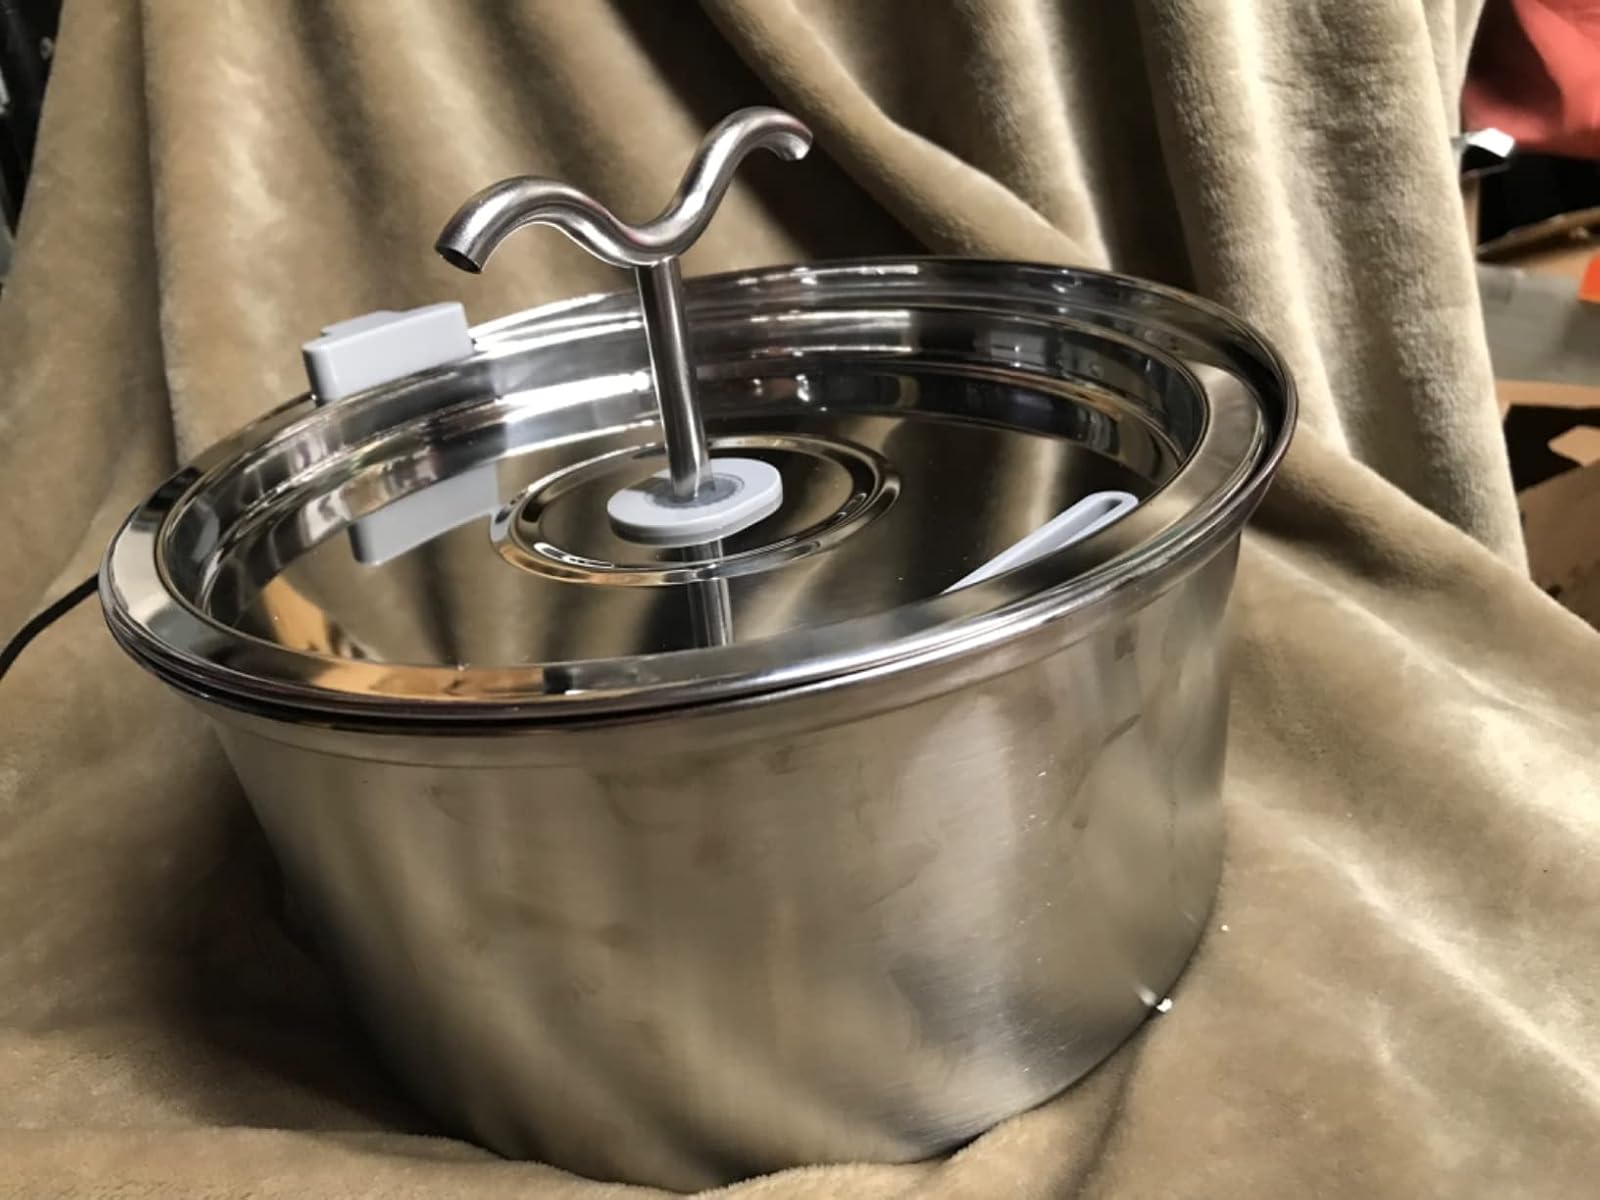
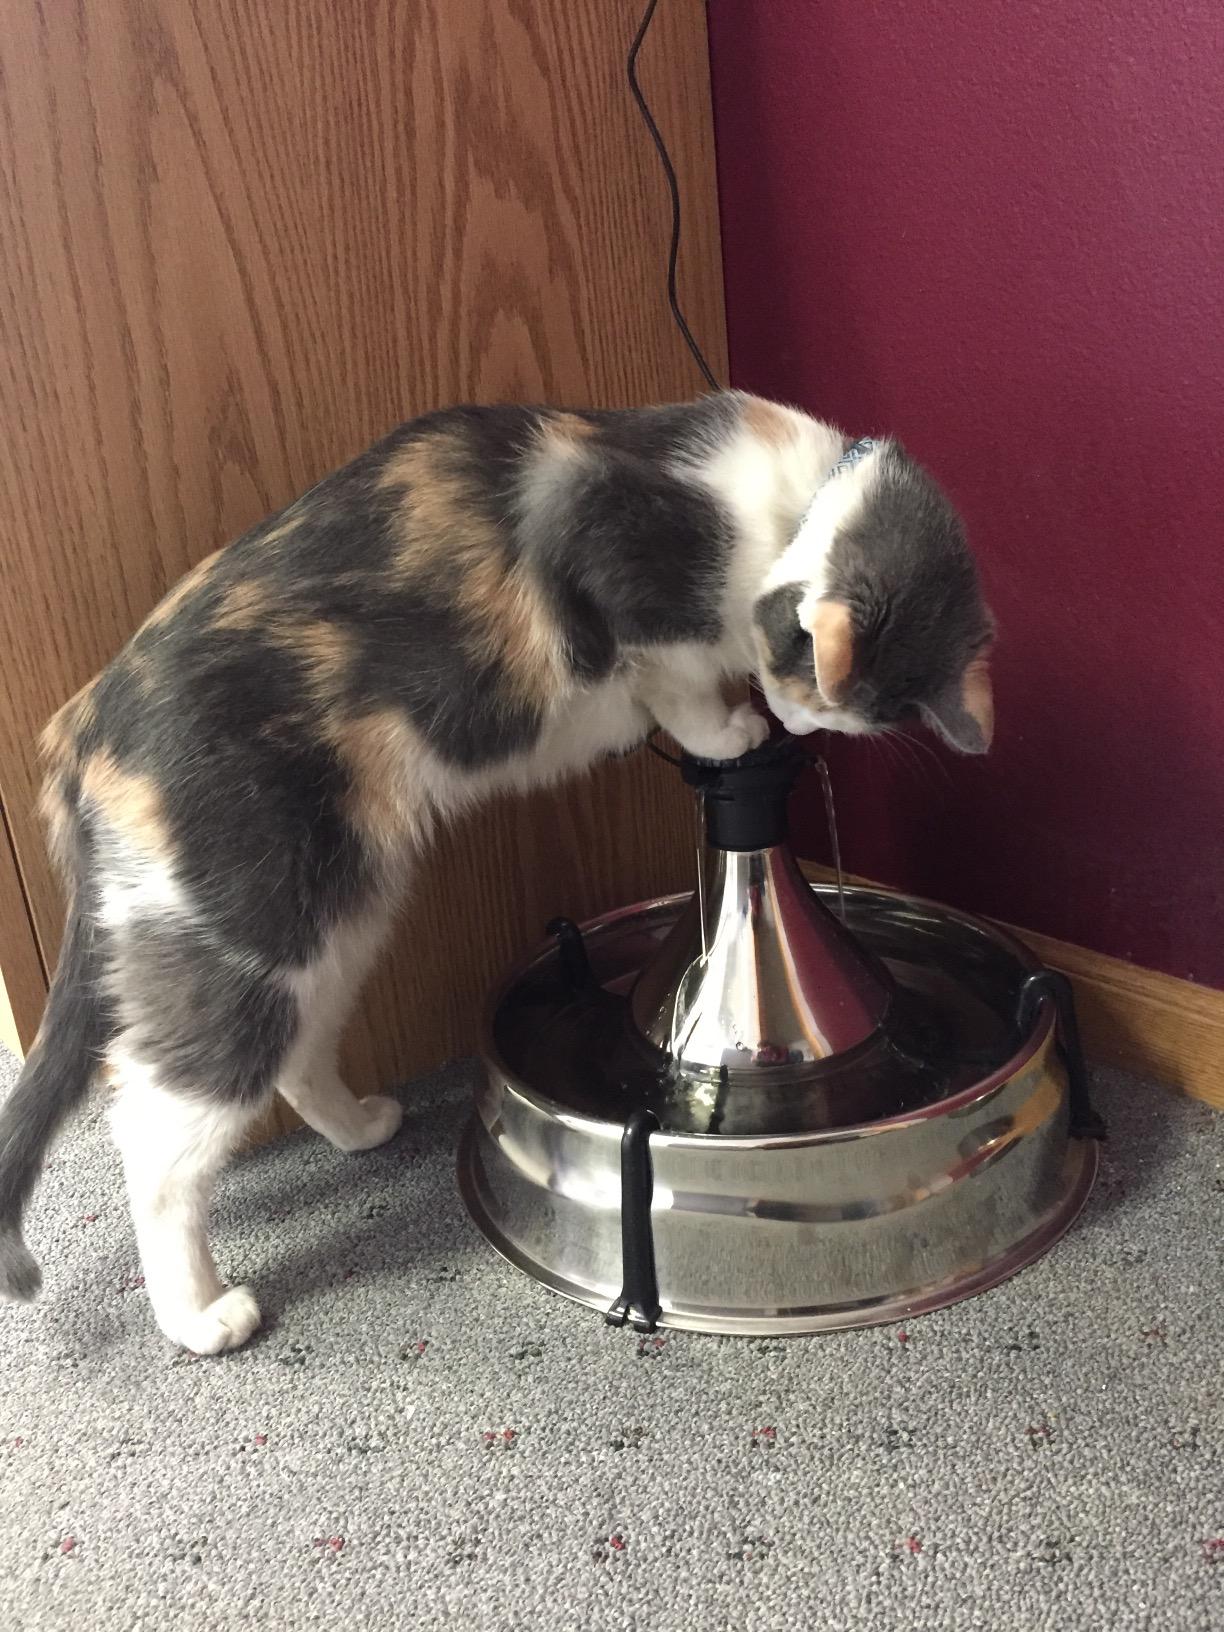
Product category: items_bowl
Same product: no